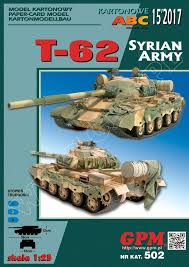
Label: T-62